WCBA (AM)

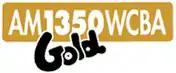
WCBA "1350 Gold" logo

In 1997, WCBA acquired its longtime rival and Horn's former employer (after his first WCBA tenure) WCLI when Eolin Broadcasting bought the station from Sabre Communications. A year prior to that, Eolin Broadcasting had bought WGMM.